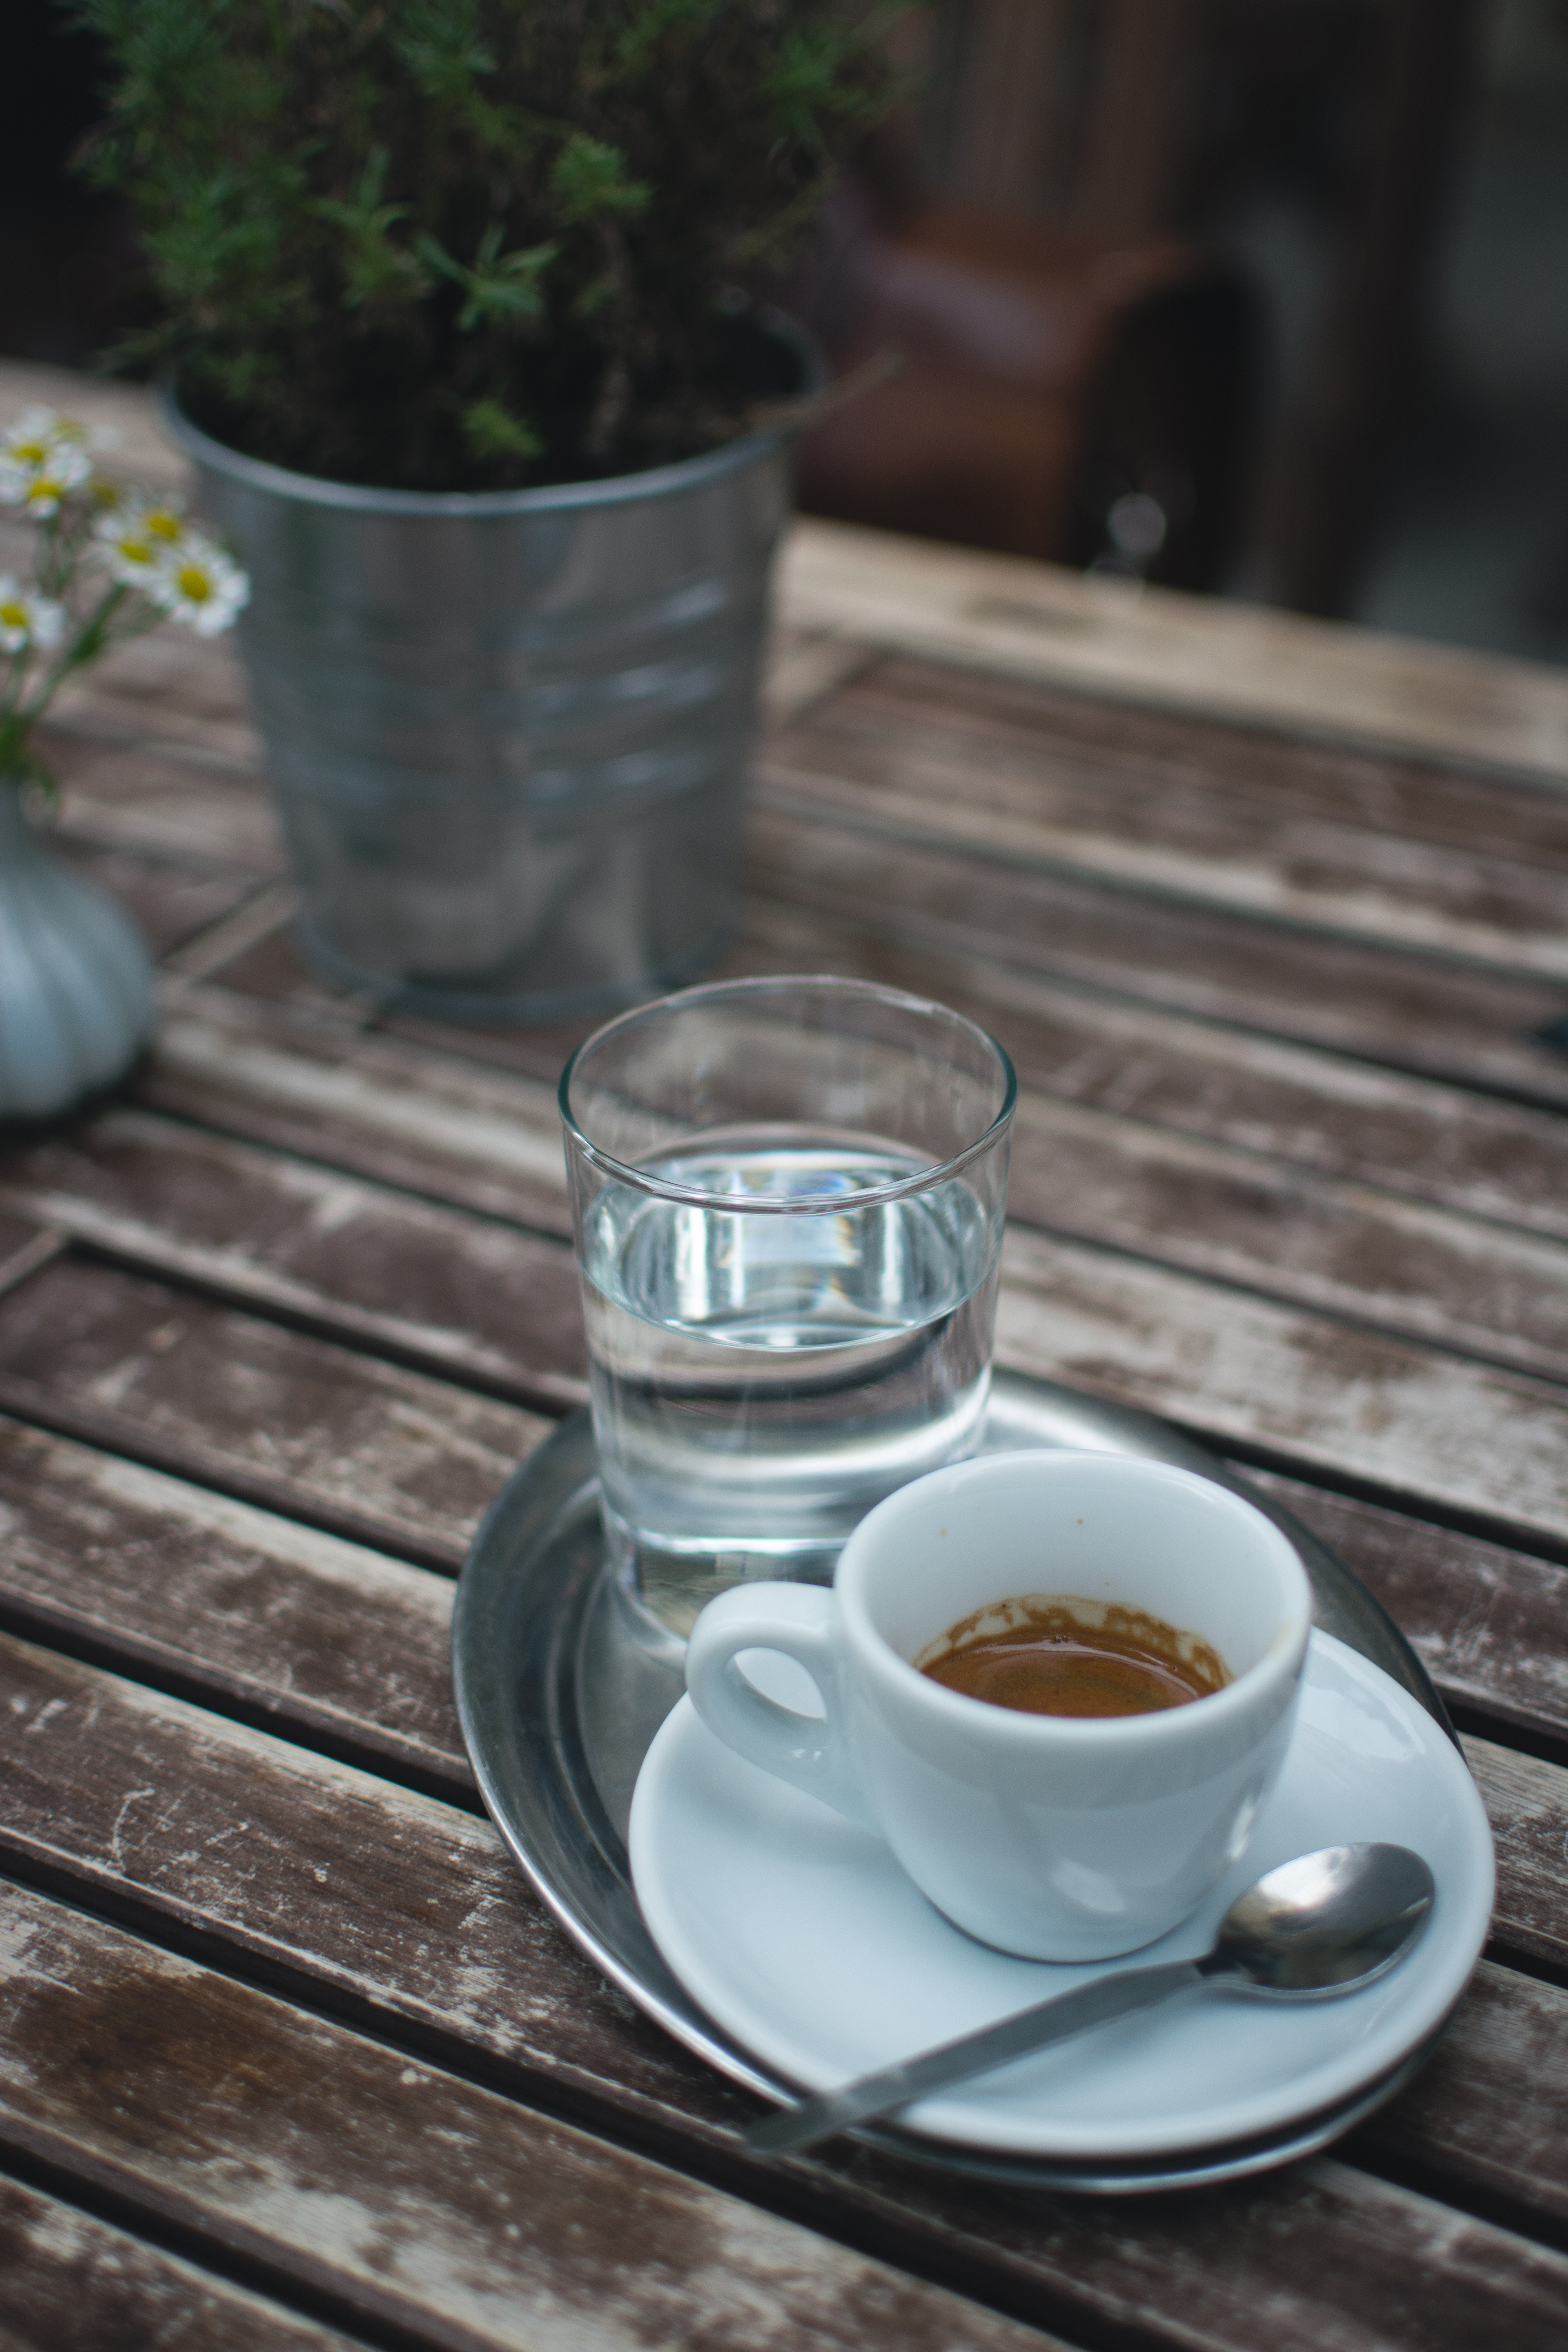
cup, coffee cup, drink, espresso, coffee, serveware, table, dandelion coffee, food, tea, saucer, caffeine, turkish coffee, kopi luwak, tableware, cuisine, caff americano